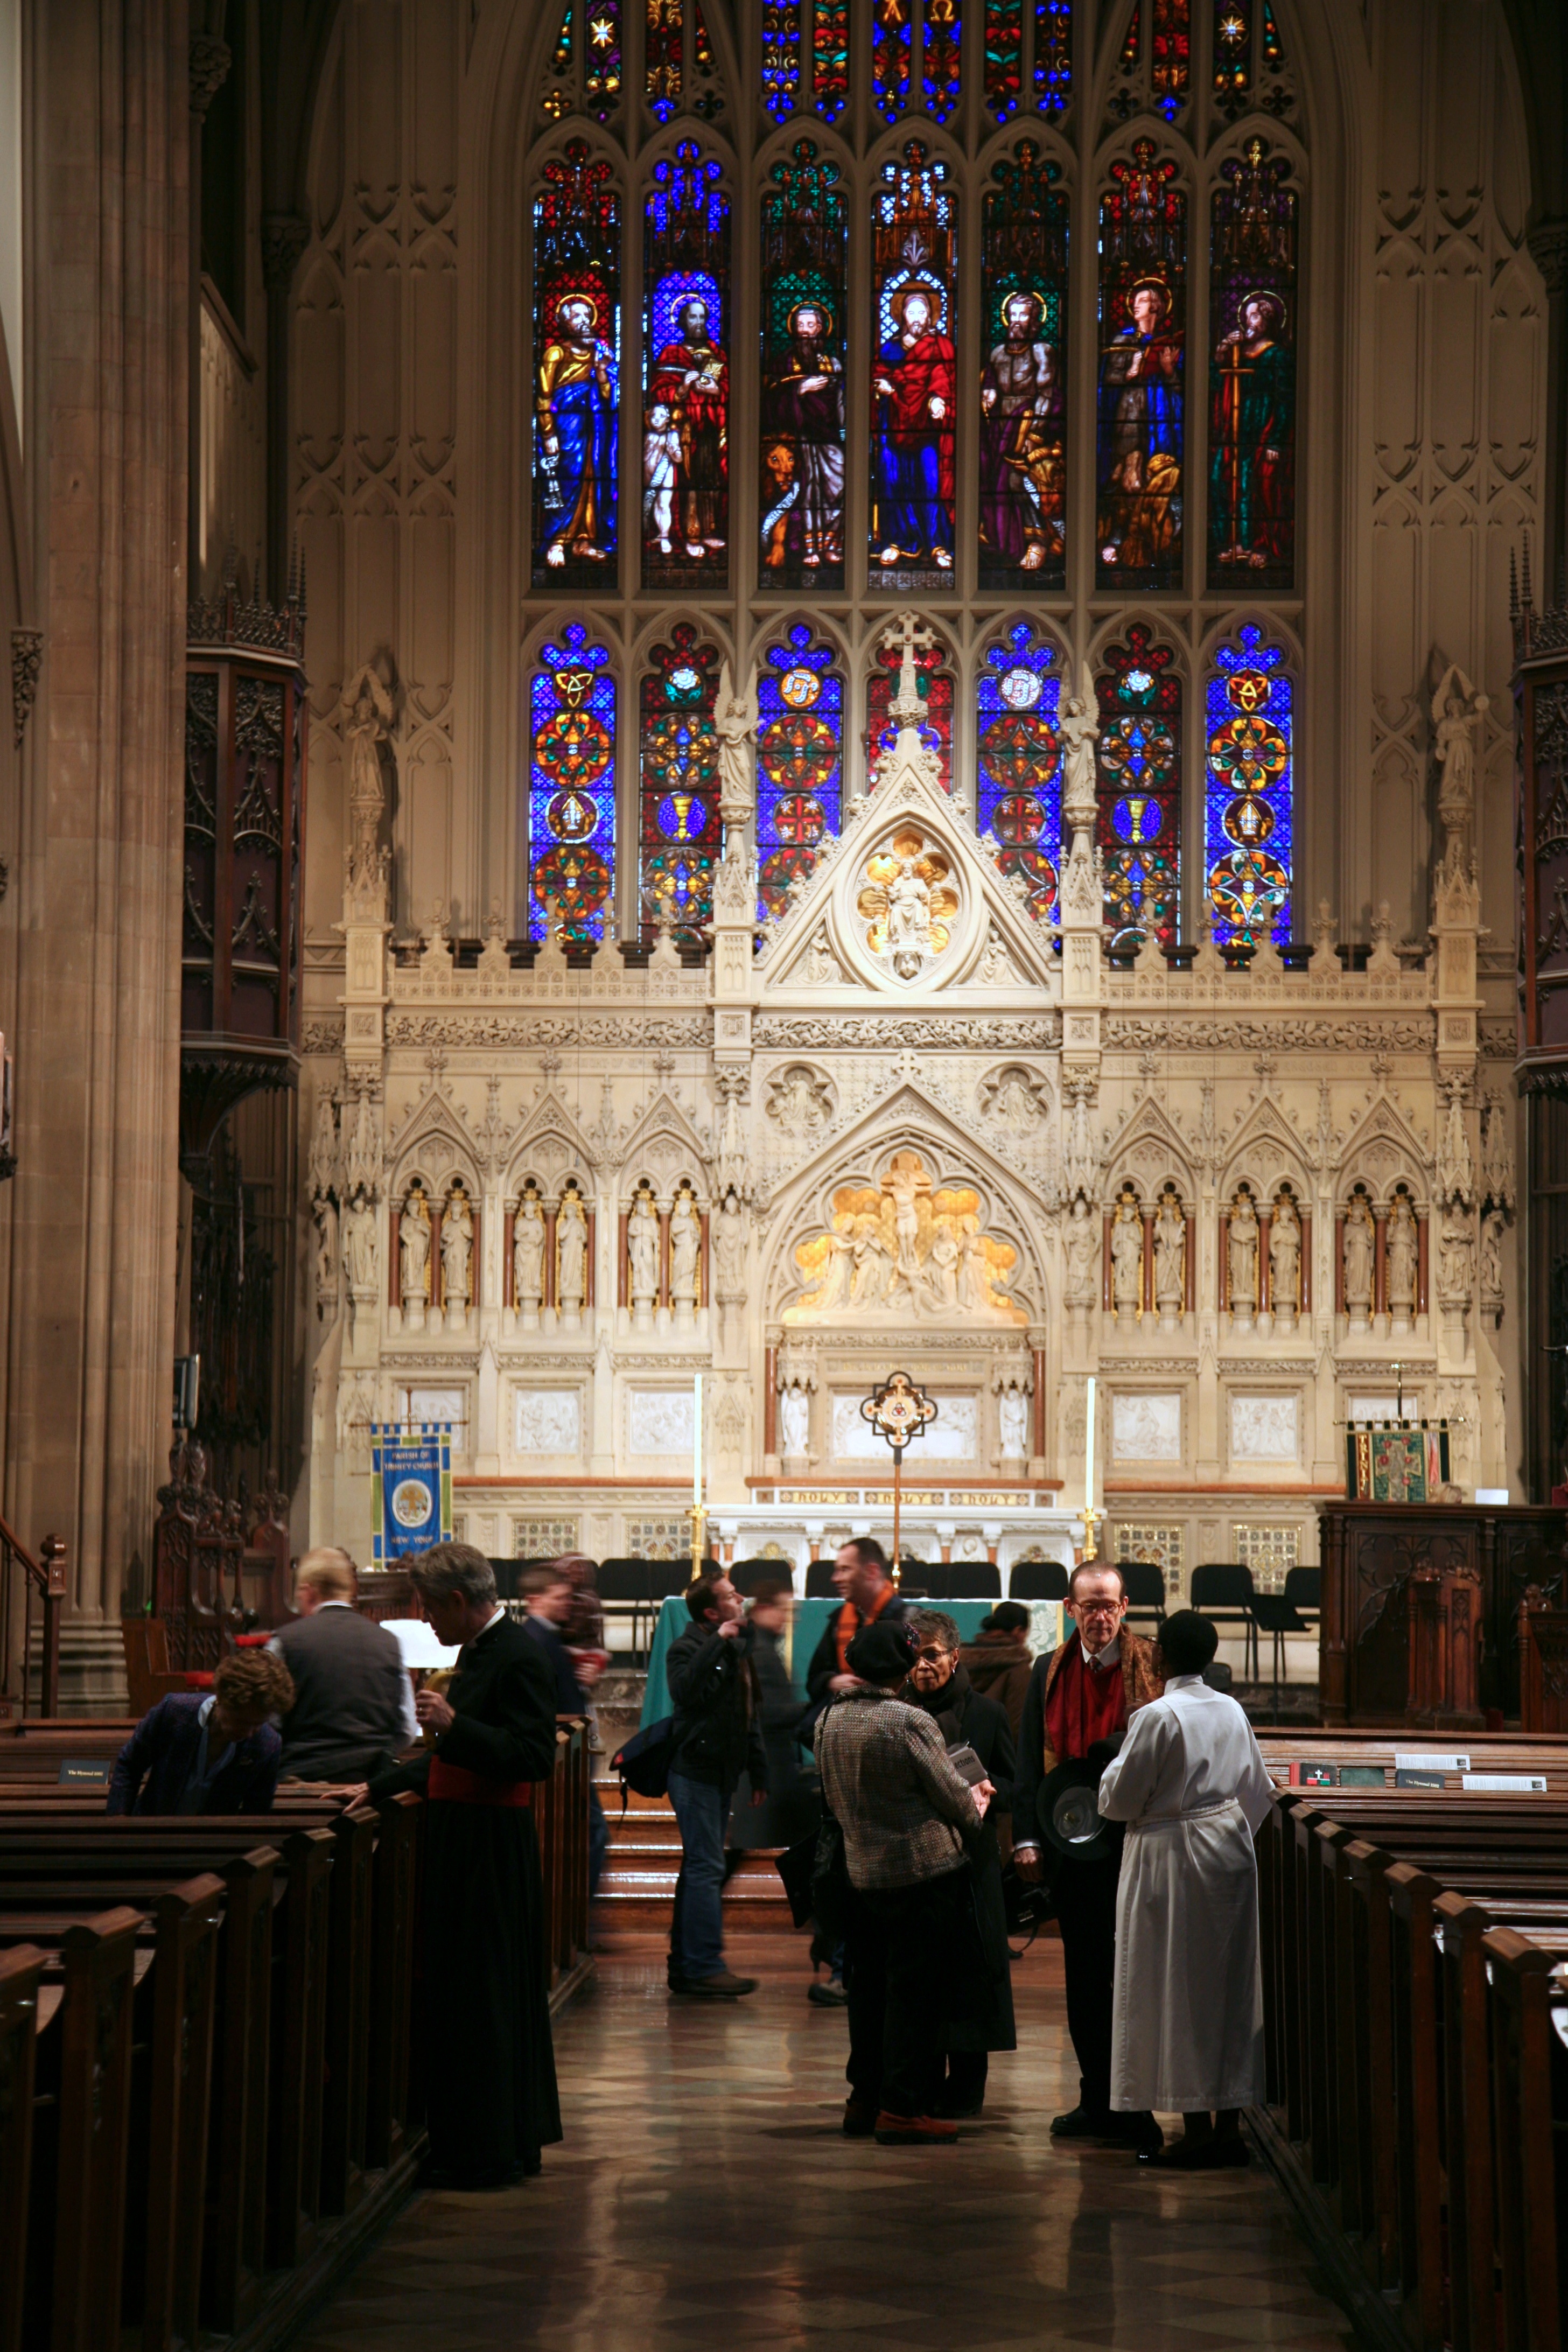
building, manhattan, nyc, canon, religion, church, cathedral, chapel, place of worship, newyork, newyorkcity, ny, eglise, 5d, basilica, lowermanhattan, ef24105mmf4lisusm, trinitychurch, trinitywallstreet